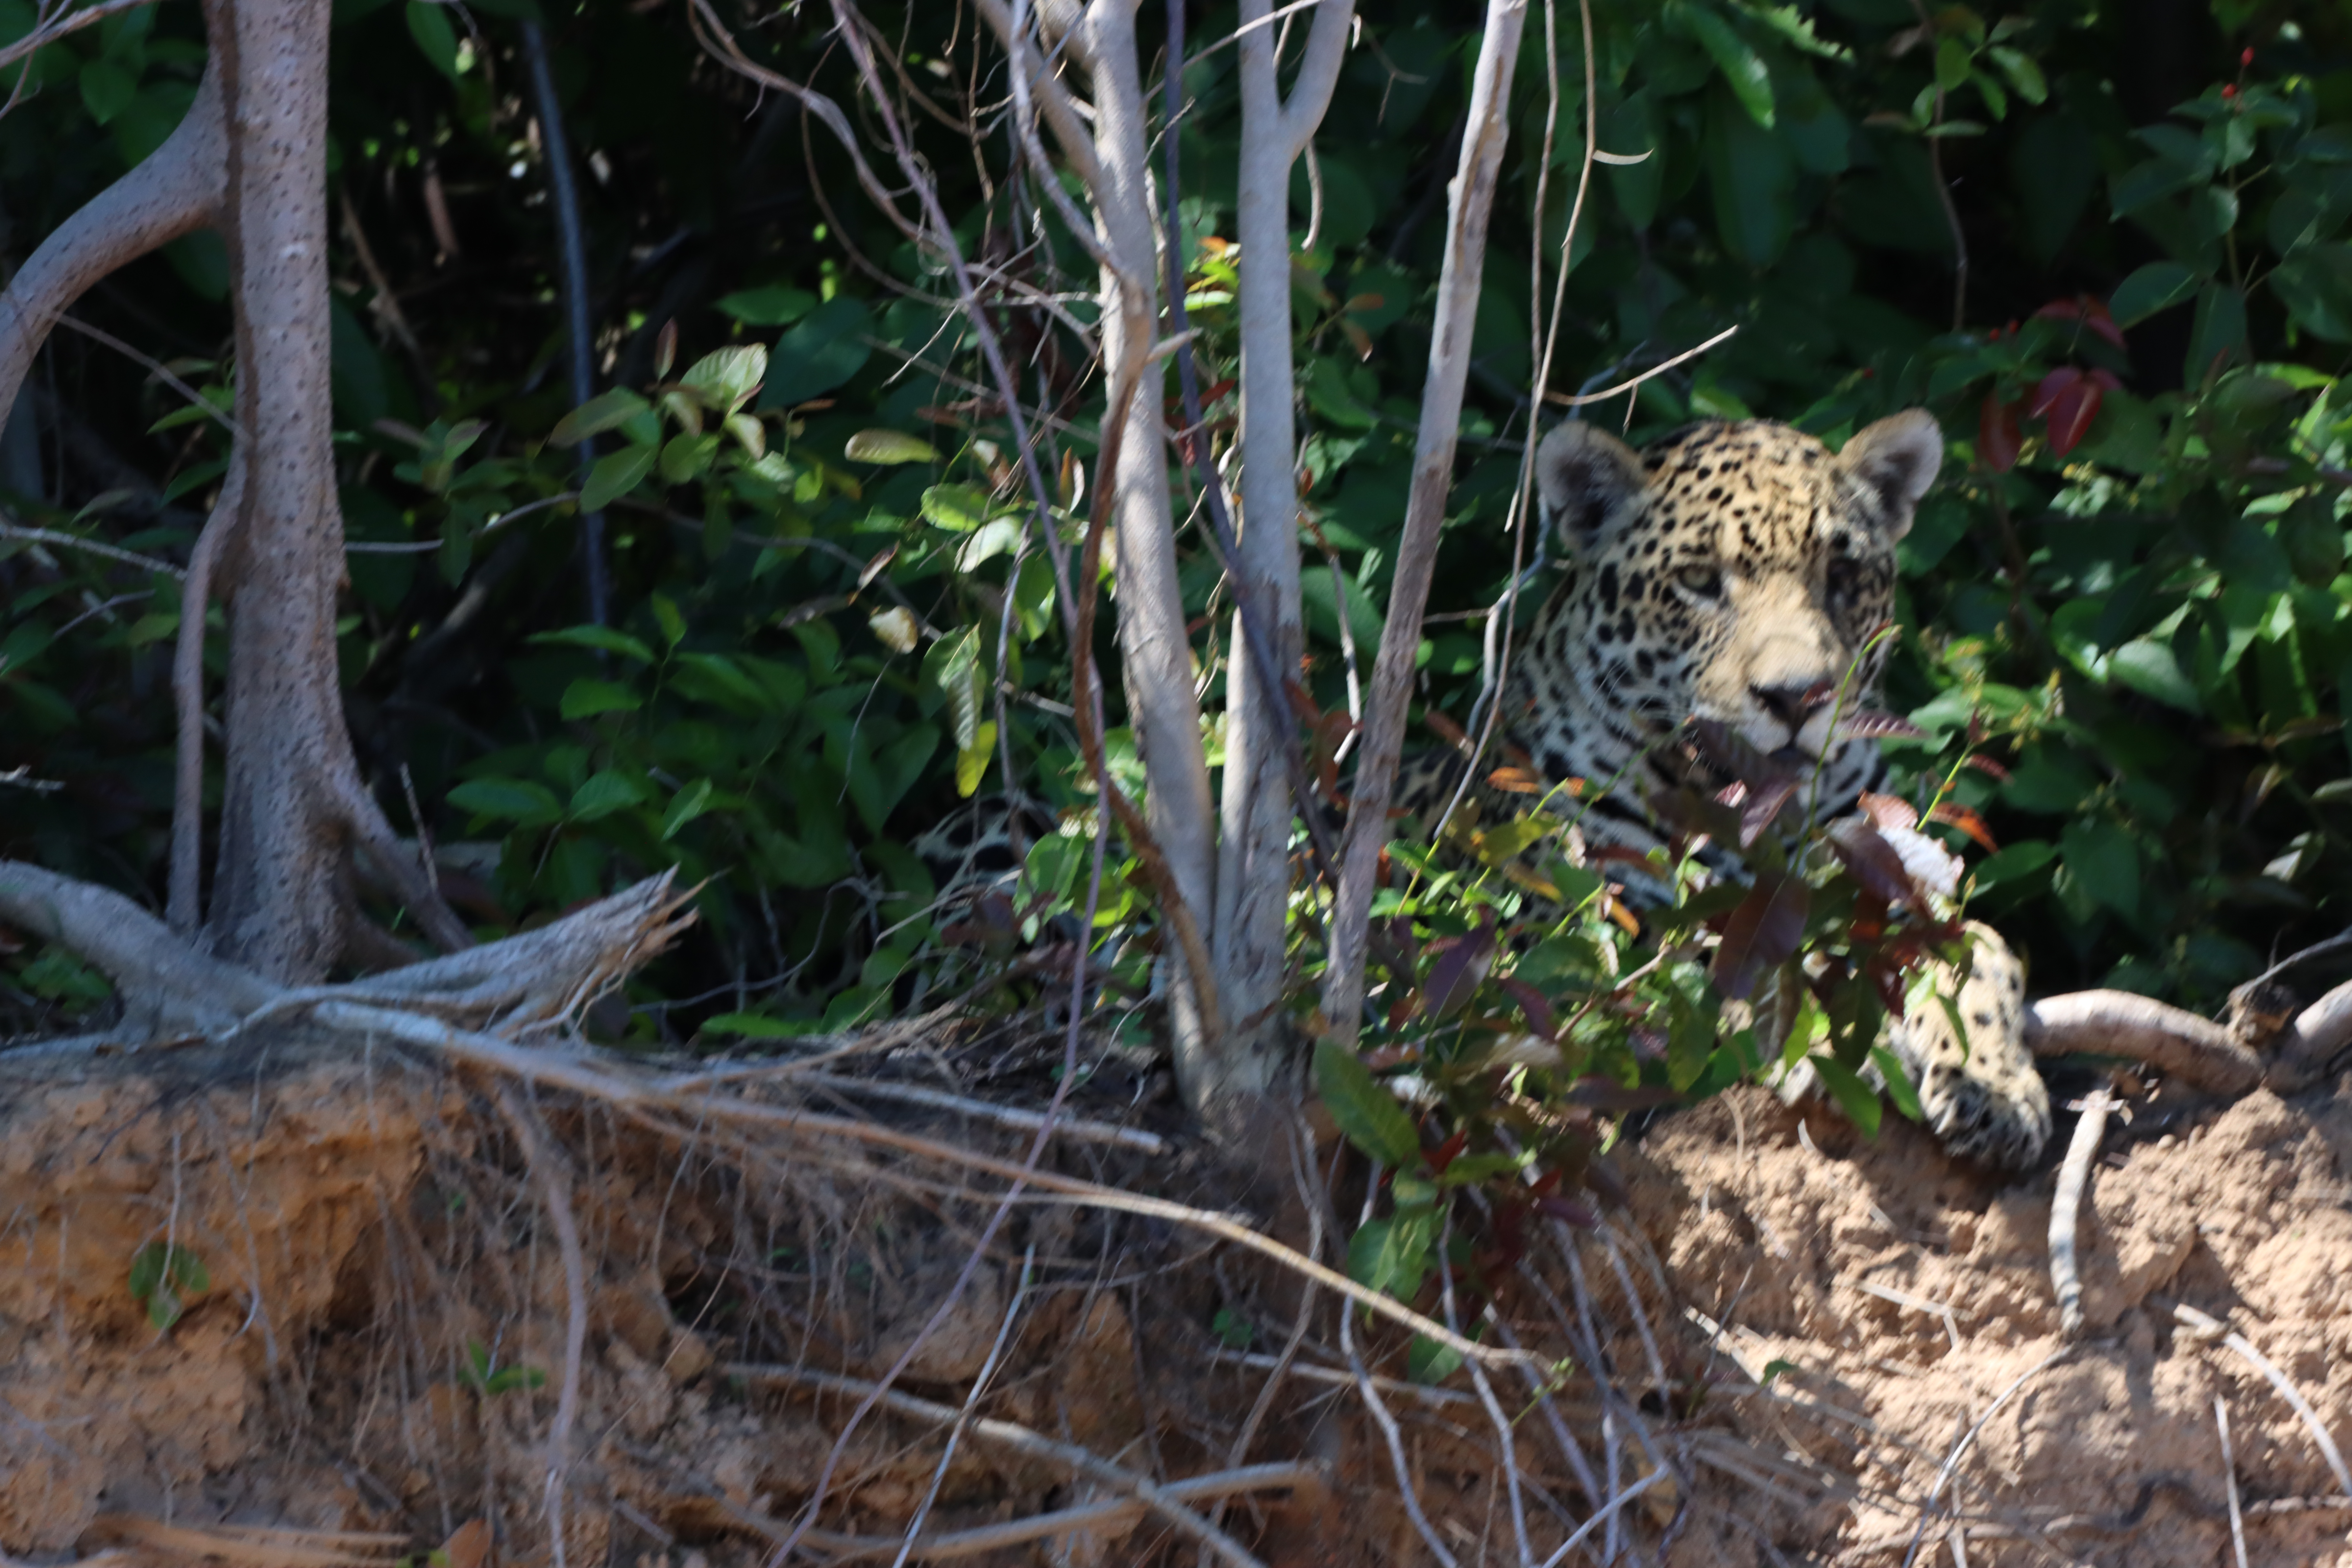
Jaguar: Lua